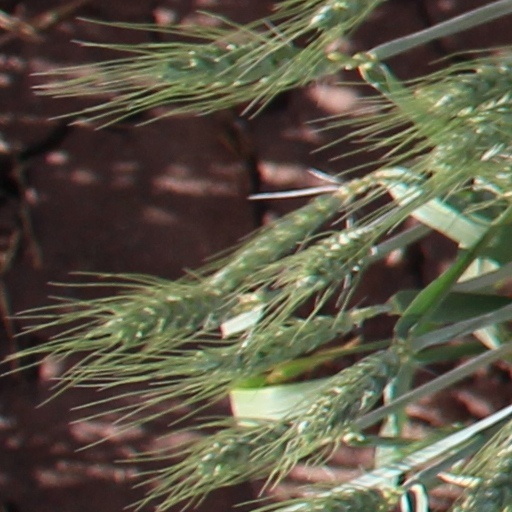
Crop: wheat